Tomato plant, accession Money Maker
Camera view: horizontal (90 deg, fisheye); turntable rotation: 180 degrees
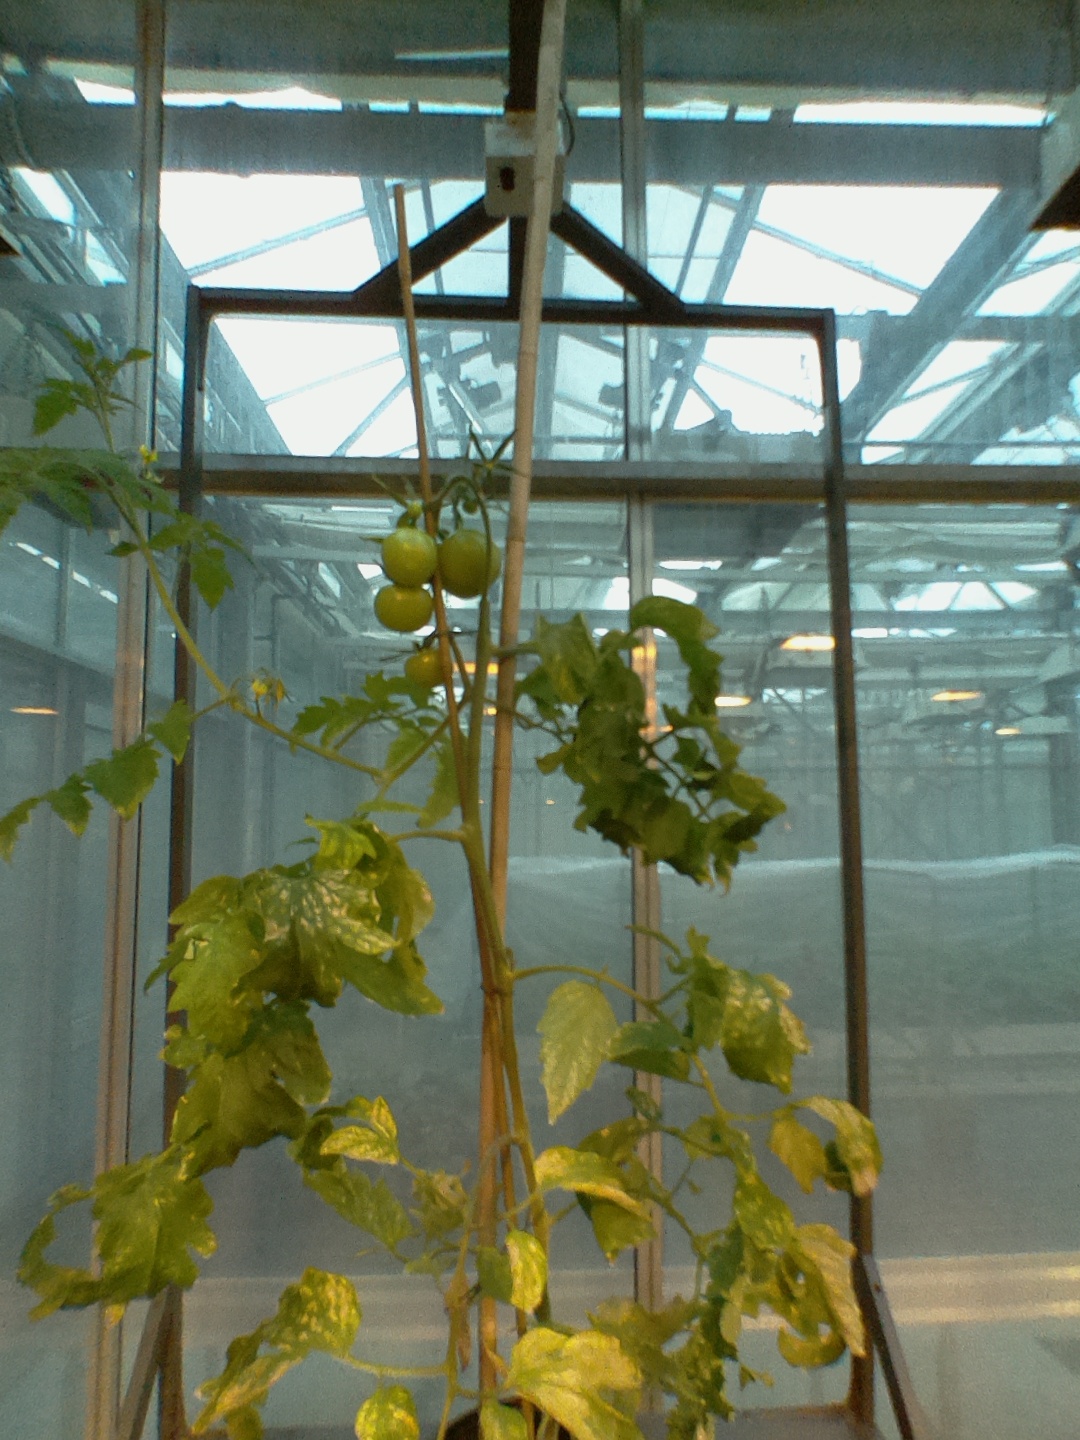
BBCH growth stage 76: 60%-70% of final fruit size